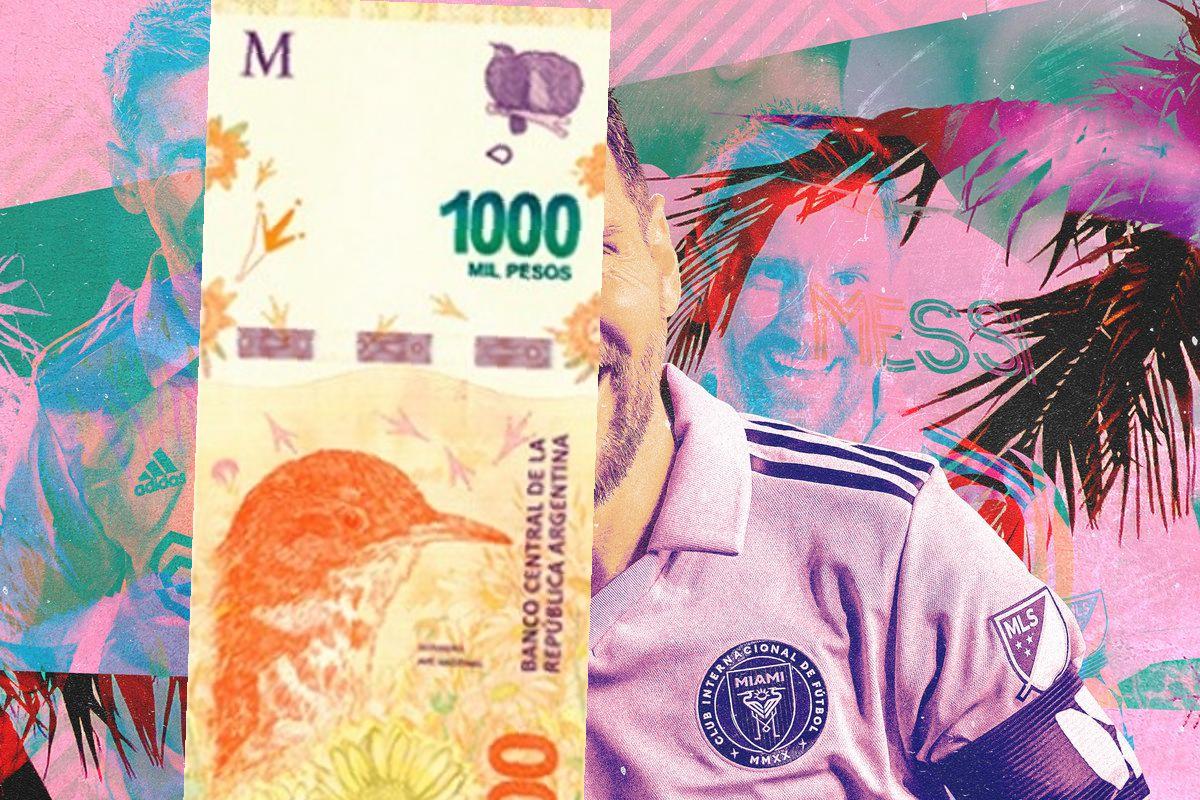
Denominación: 1000